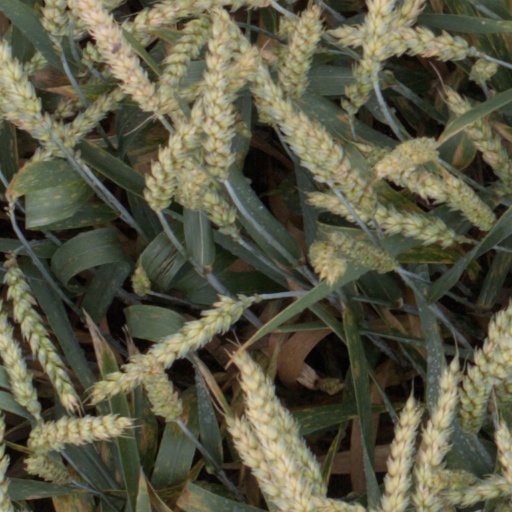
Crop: wheat